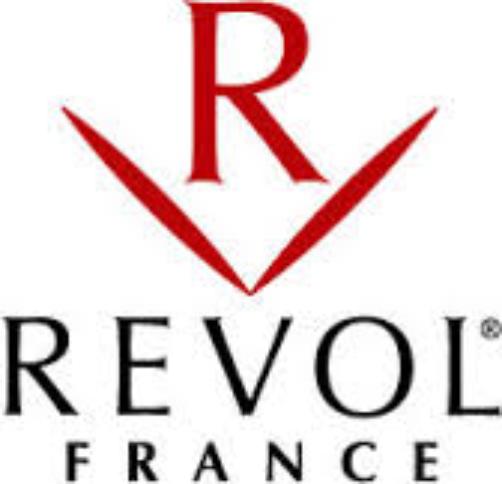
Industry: Necessities